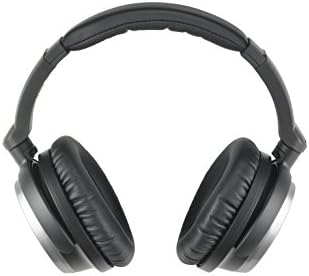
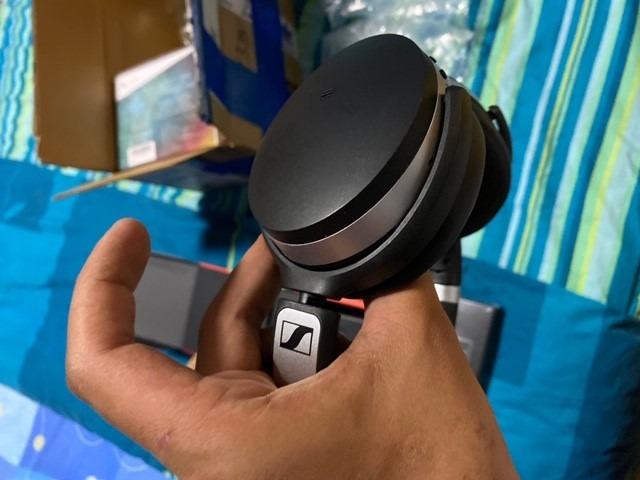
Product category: headphones
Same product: no